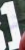
Number: 1